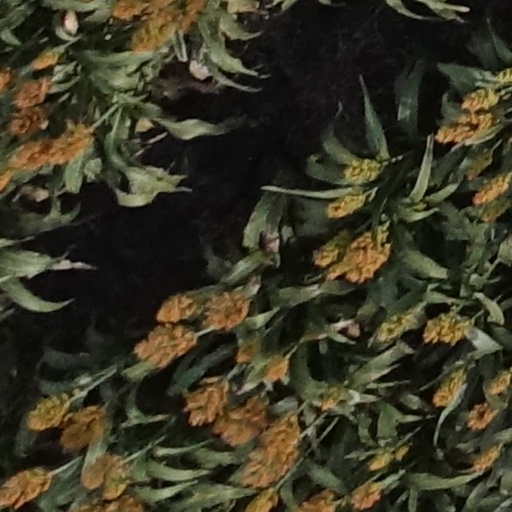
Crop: sorghum